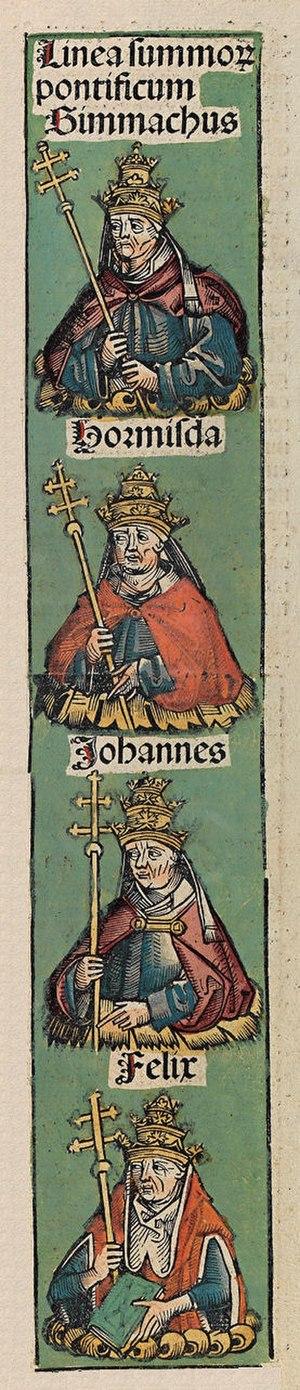
Saint Jean Iᵉʳ est né vers 470 et mort à Ravenne le 18 mai 526. Il est le 53ᵉ évêque de Rome et pape de l'Église catholique. Premier pape à s'être rendu à Constantinople durant son pontificat, il fut arrêté à son retour, et emprisonné par le roi arien Théodoric qui le laissa mourir de faim. Il est considéré comme martyr par l'Église catholique. Liturgiquement, il est commémoré le 18 mai.